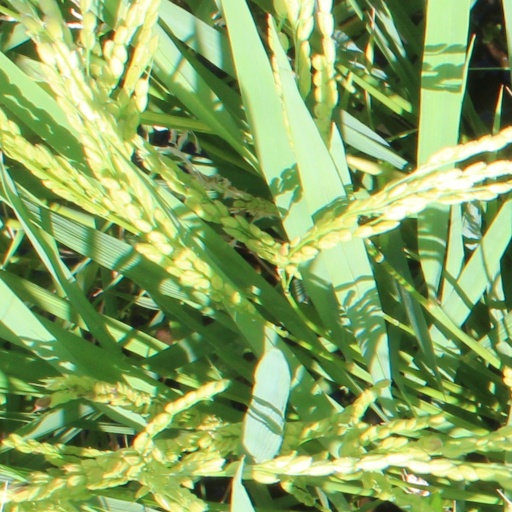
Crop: rice